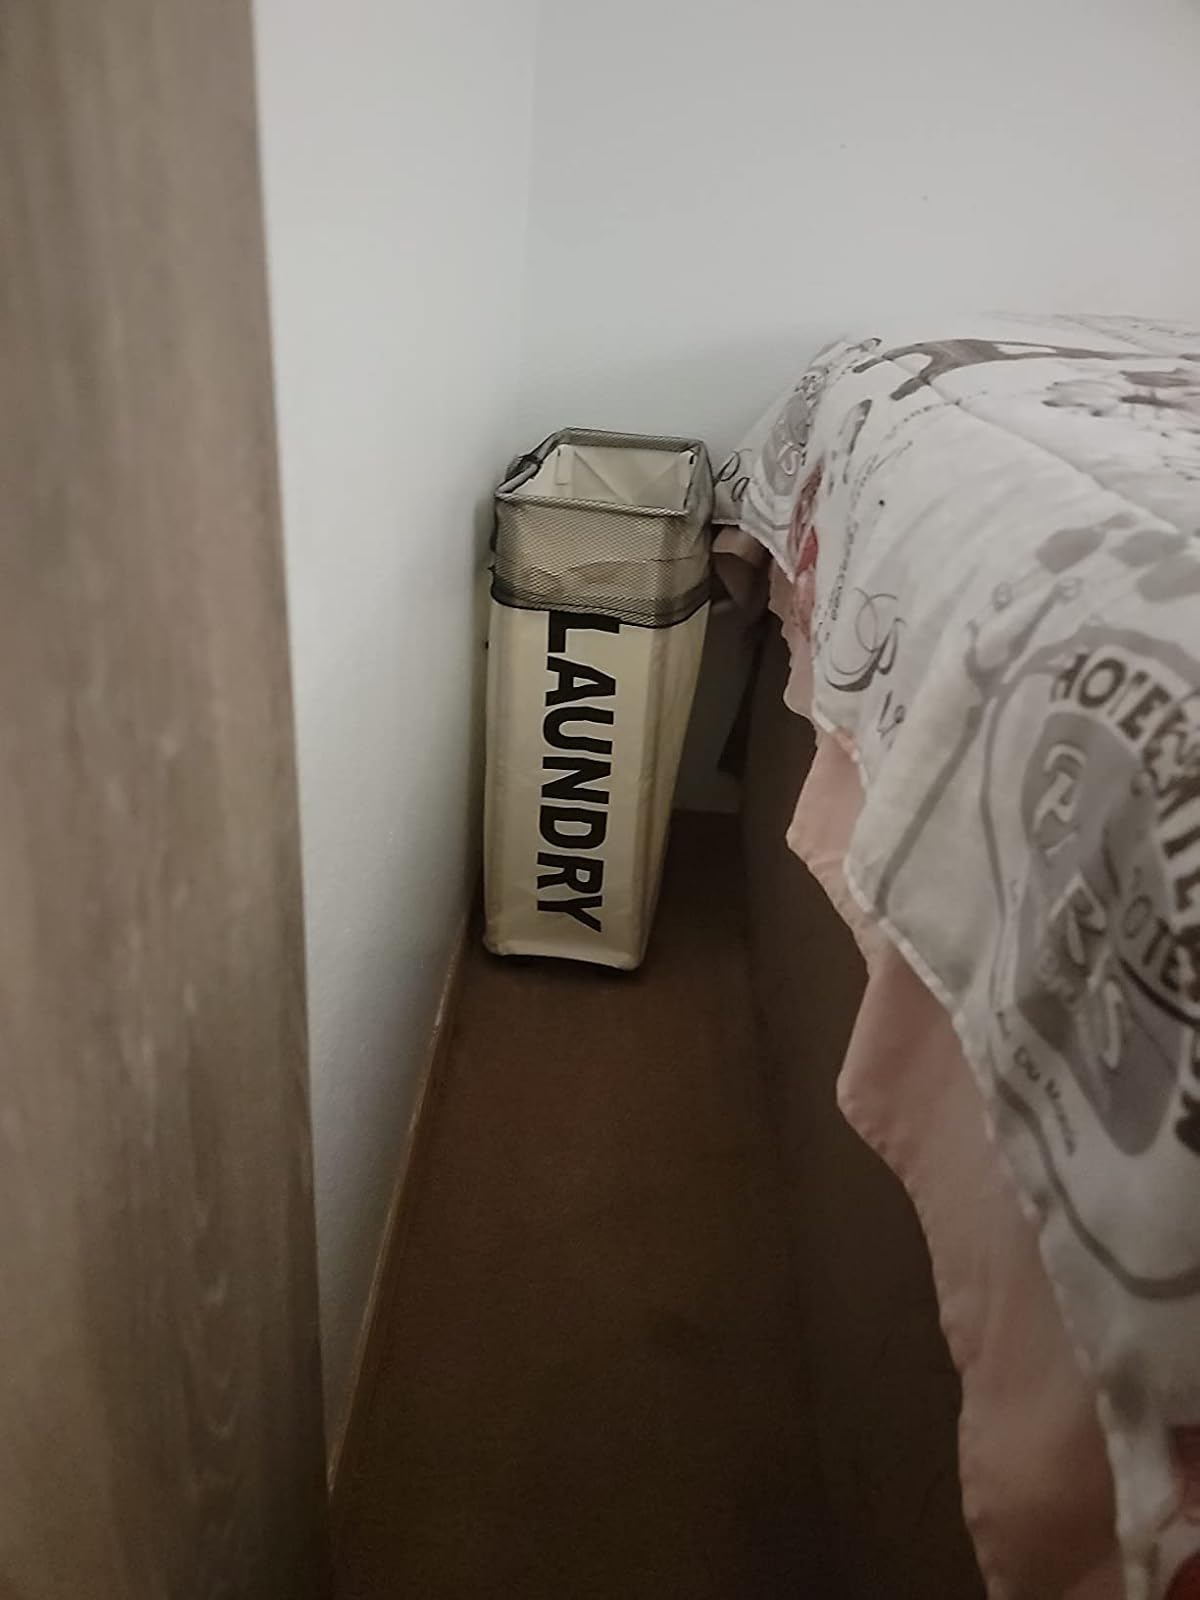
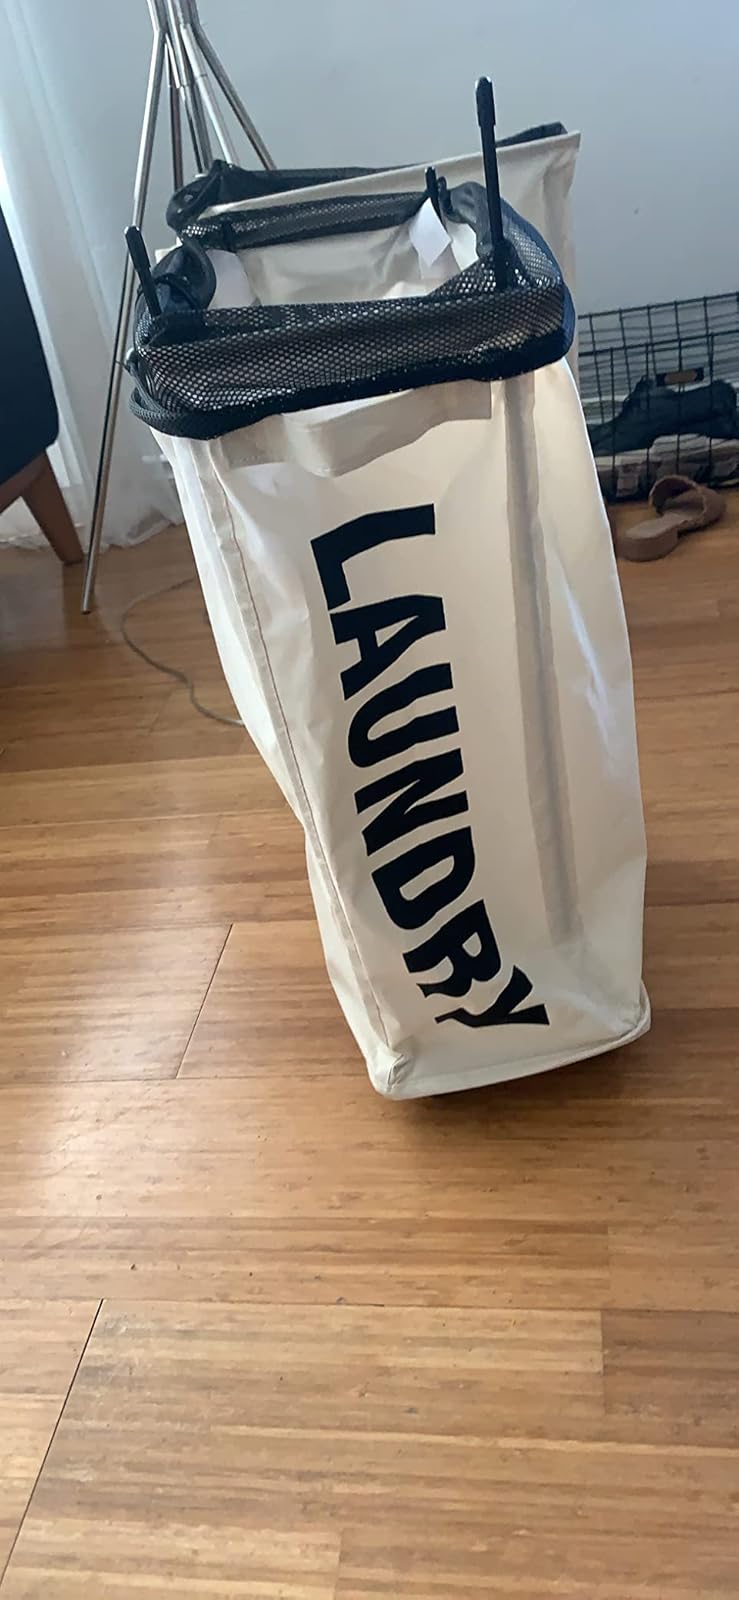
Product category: items_hamper
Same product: yes